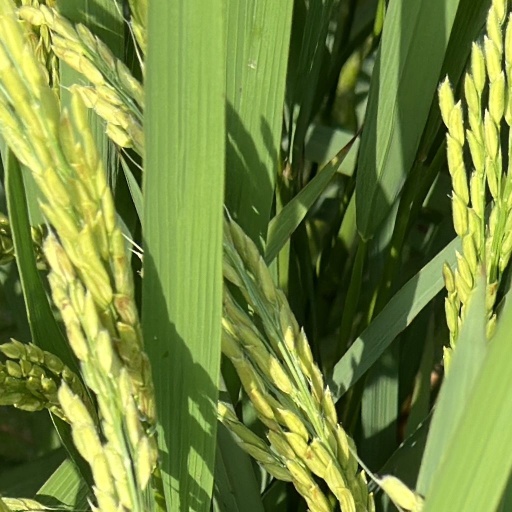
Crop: rice